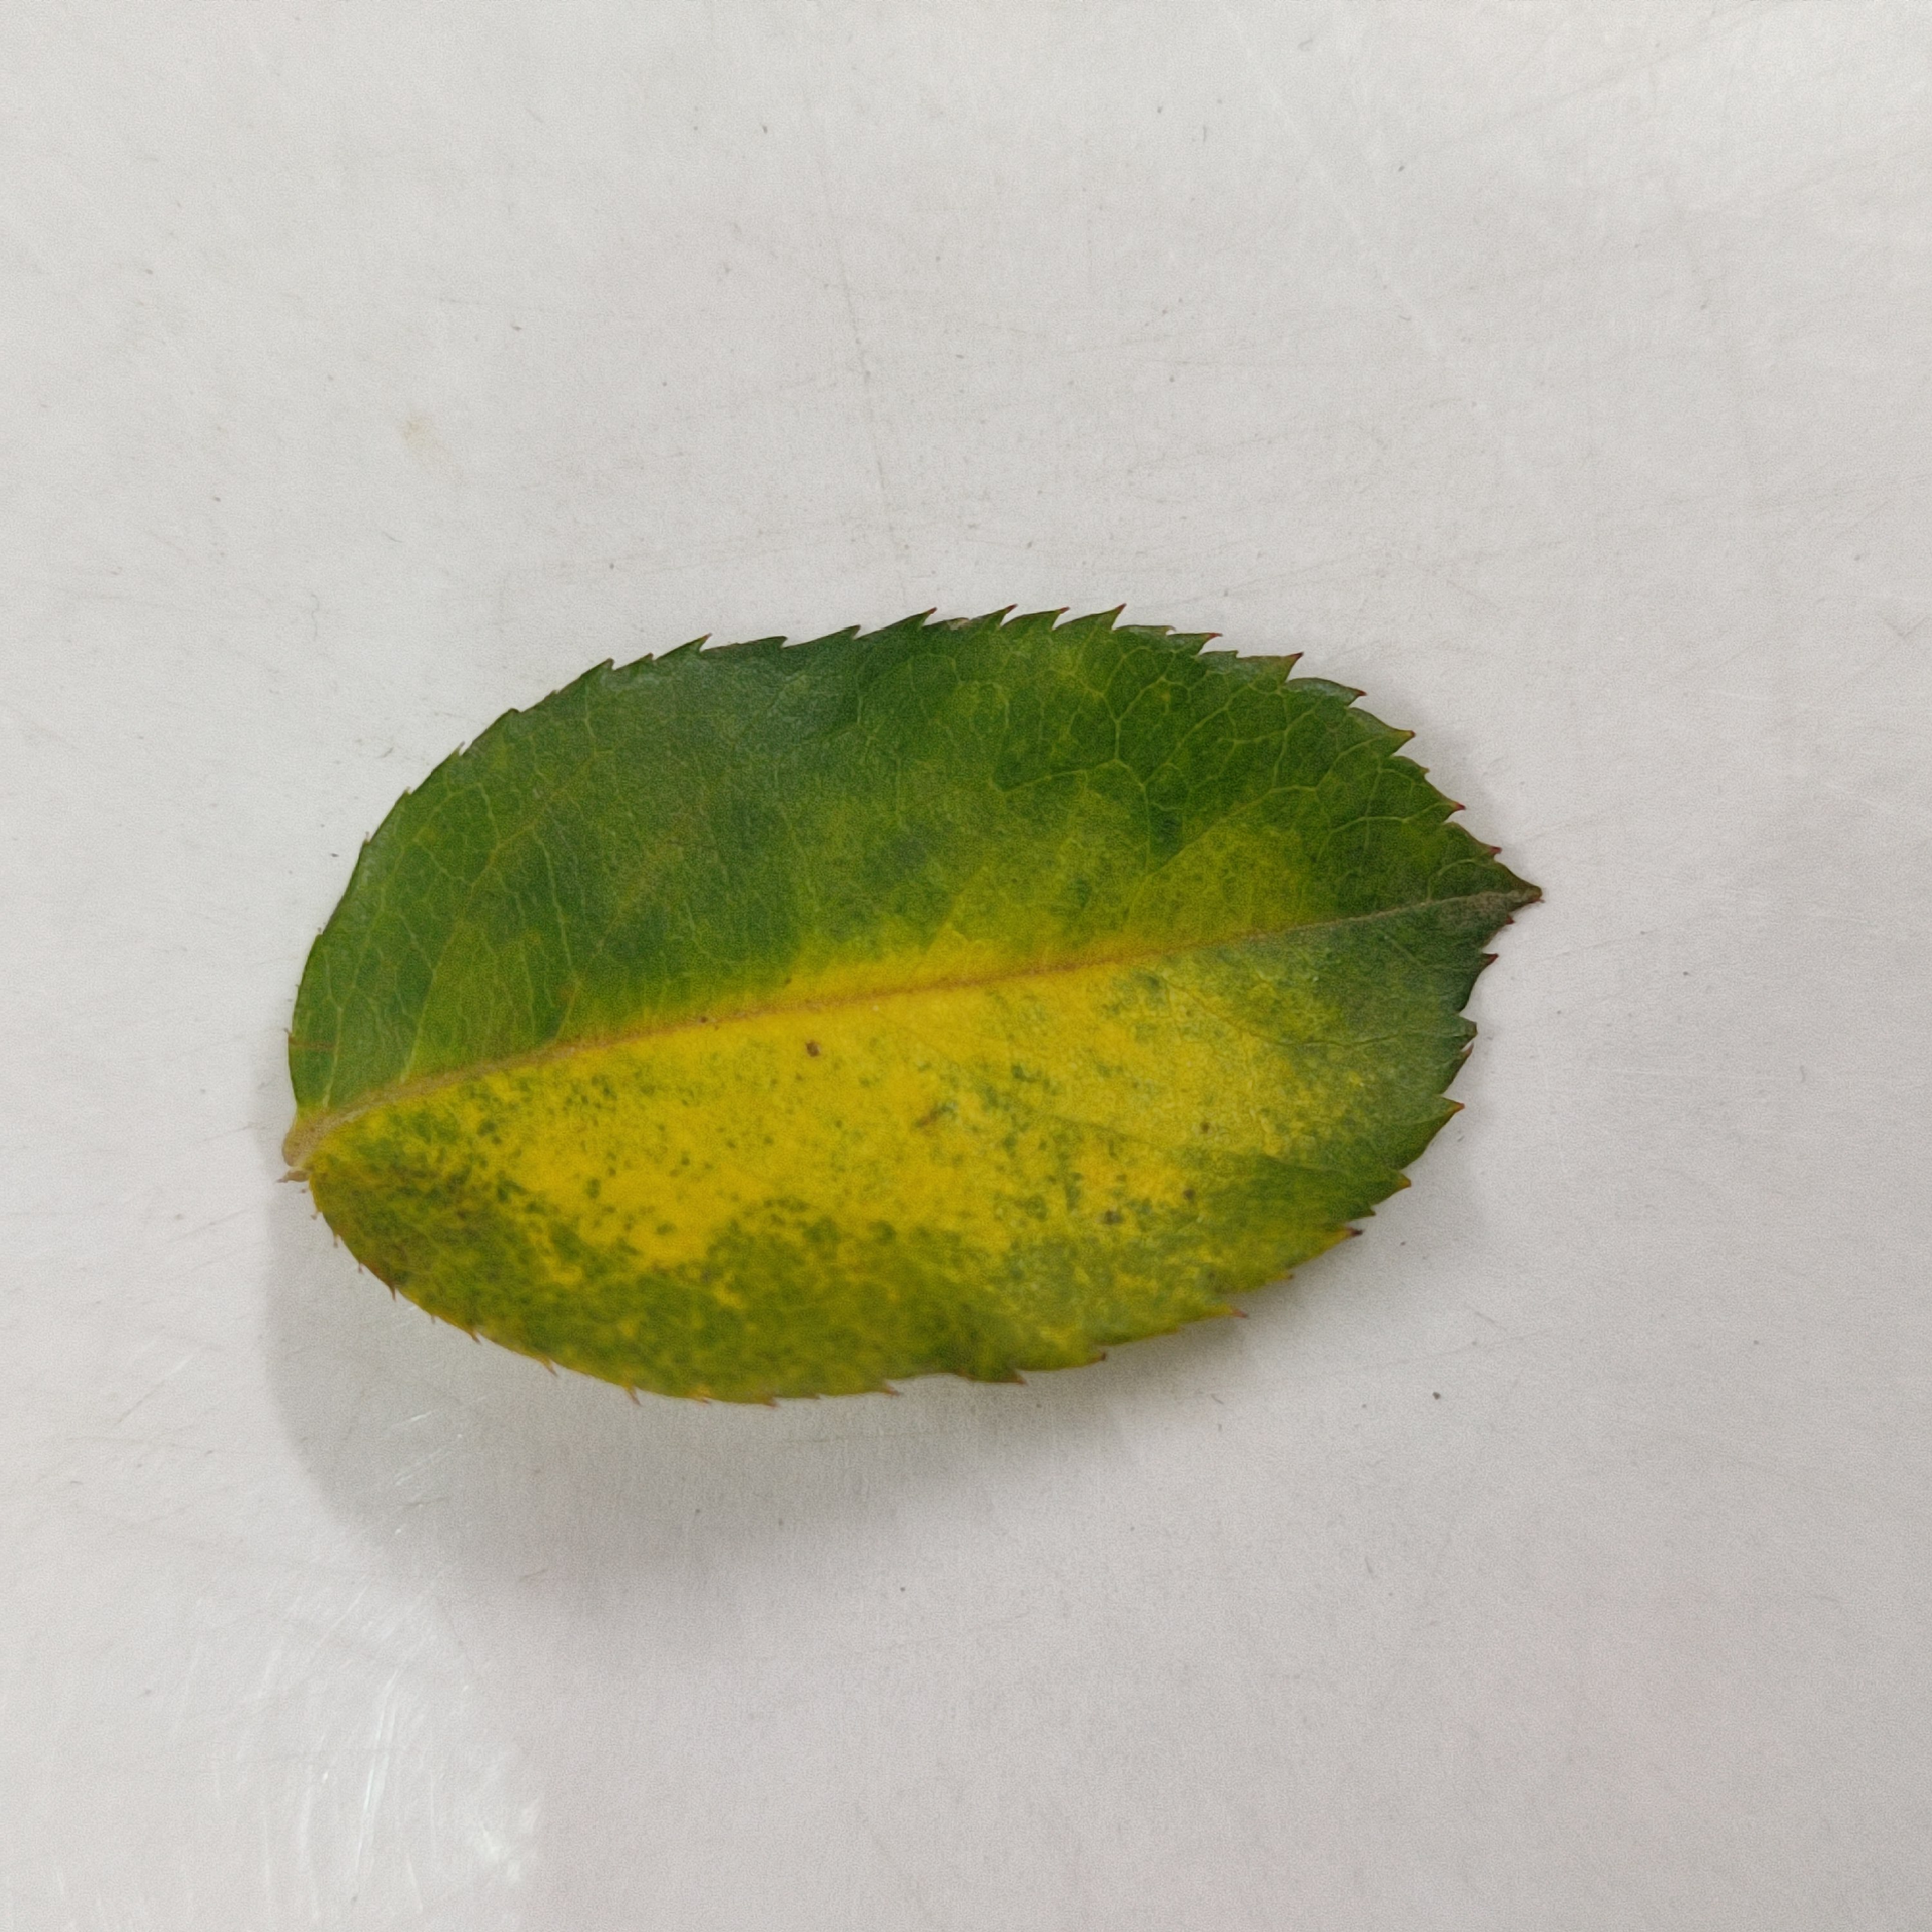
Label: Yellow Mosaic Virus